Veronica Lazăr

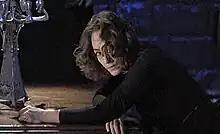
Lazăr as Mater Tenebrarum in "Inferno"

Veronica Lazăr (6 October 1938 – 8 June 2014) was a Romanian-born Italian actress.